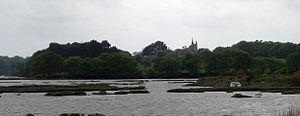
Le clocher de Sainte-Avoye vu des berges de la rivière du Bono
Le Sal ou la rivière du Bono ou ria du Bono se jette dans la rivière d'Auray, dans le département du Morbihan, dans la région Bretagne. Elle est formée de la rencontre des eaux marines du golfe du Morbihan avec la rivière Le Sal.